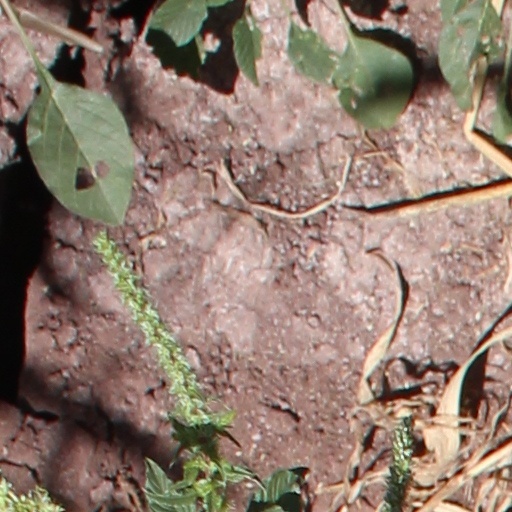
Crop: wheat